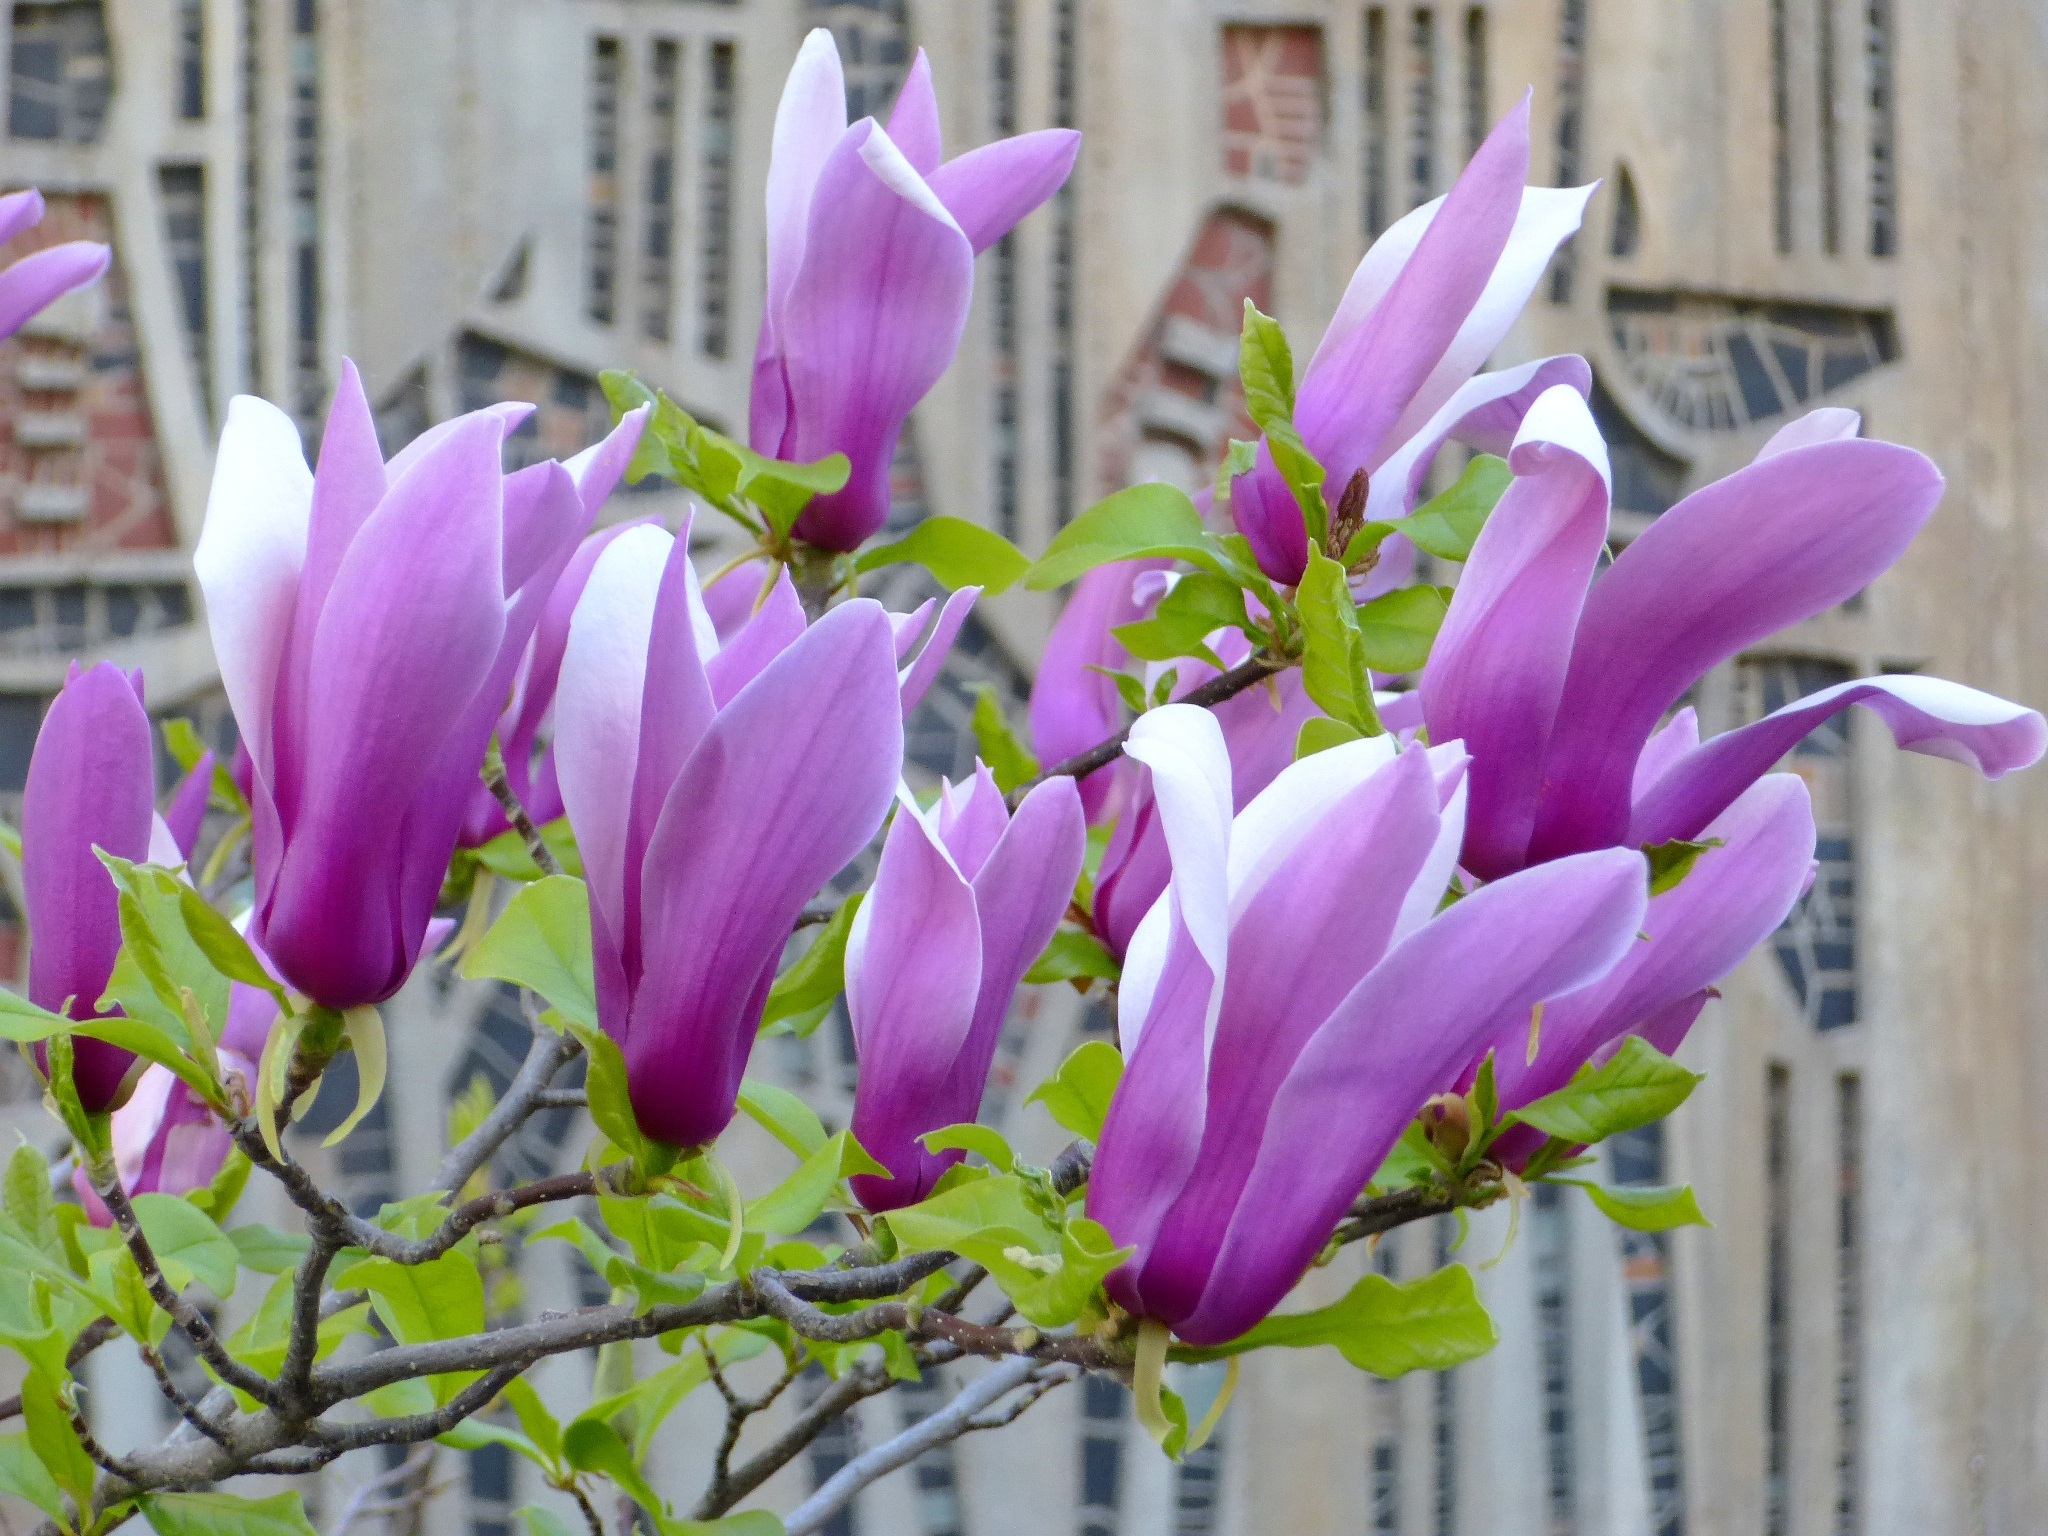
blossom, plant, flower, purple, petal, spring, botany, flora, hungary, crocus, cyclamen, magnolia, promo, flowering plant, land plant